Air Belgium

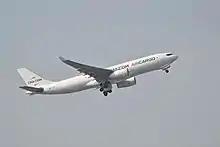
A former Air Belgium Airbus A330-200F operated for CMA CGM Air Cargo.

On 30 January 2021, Air Belgium announced that cargo flights would start with four Airbus A330-200F based in Liège Airport, on behalf of French shipping company CMA CGM, which purchased the airframes and contracted with Air Belgium to fly them. These four planes are progressively re-matriculated in France during the 2022-2023 winter. On 1 July 2021, Air Belgium announced it would add two Airbus A330-900s to its fleet and operate services between Brussels Airport and Mauritius from 15 October 2021.